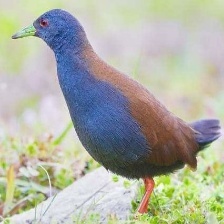
Species: BLACK TAIL CRAKE
Scientific name: AMAURORNIS BICOLOR